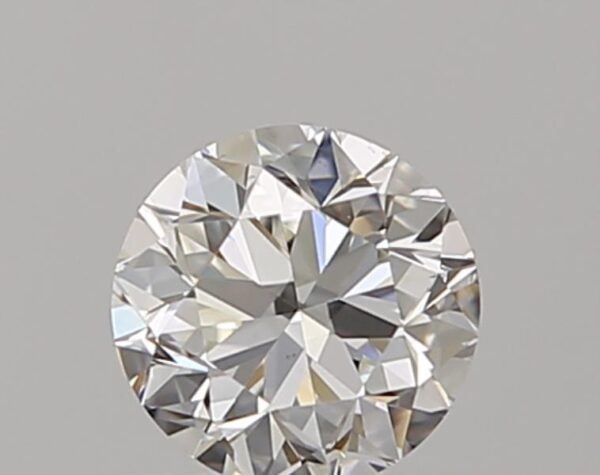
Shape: round
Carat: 0.5
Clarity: VS1
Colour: G
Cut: GD
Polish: EX
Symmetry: F
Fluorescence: N
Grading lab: GIA
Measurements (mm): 4.87 x 4.95 x 3.18